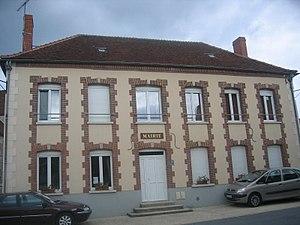
Vauchamps est une commune française, située dans le département de la Marne en région Grand Est.